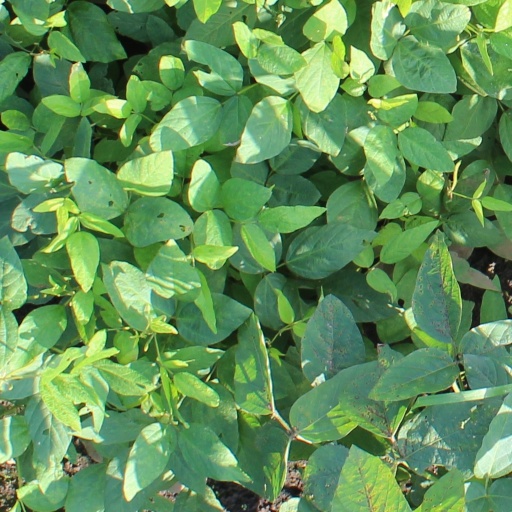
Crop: soybean